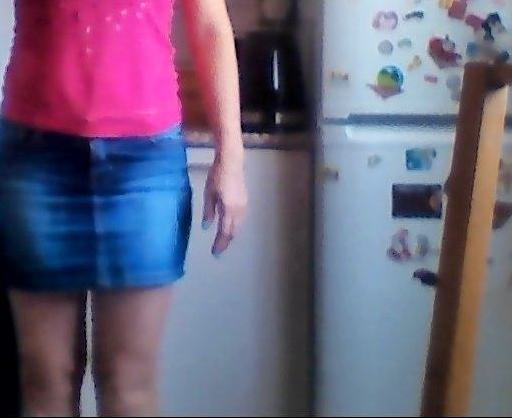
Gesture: no_gesture